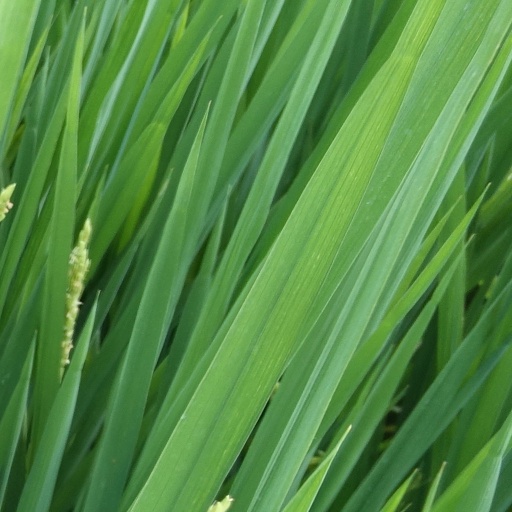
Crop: rice